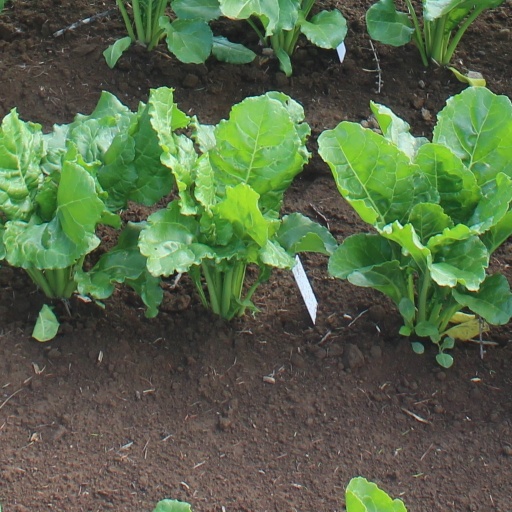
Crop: sugar beet